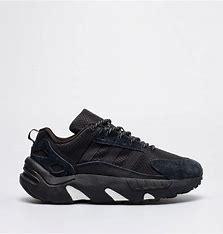
Brand: Adidas
Model: ZX 22 Boost